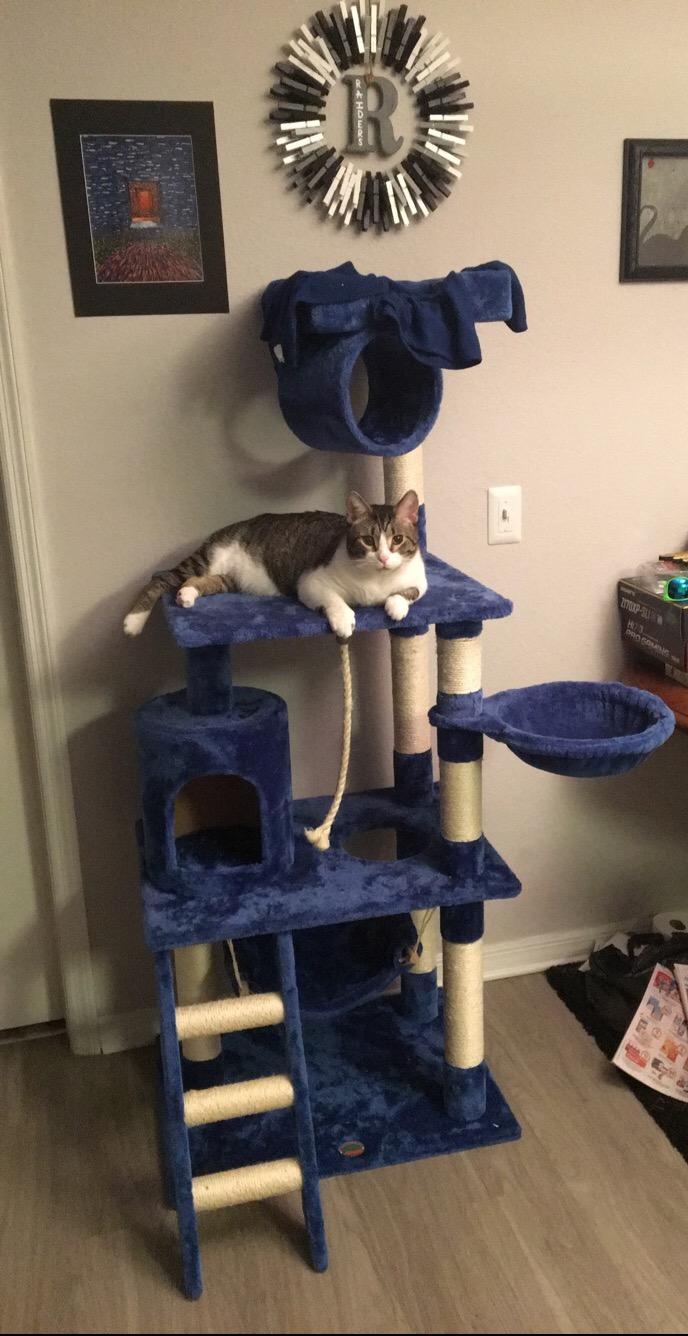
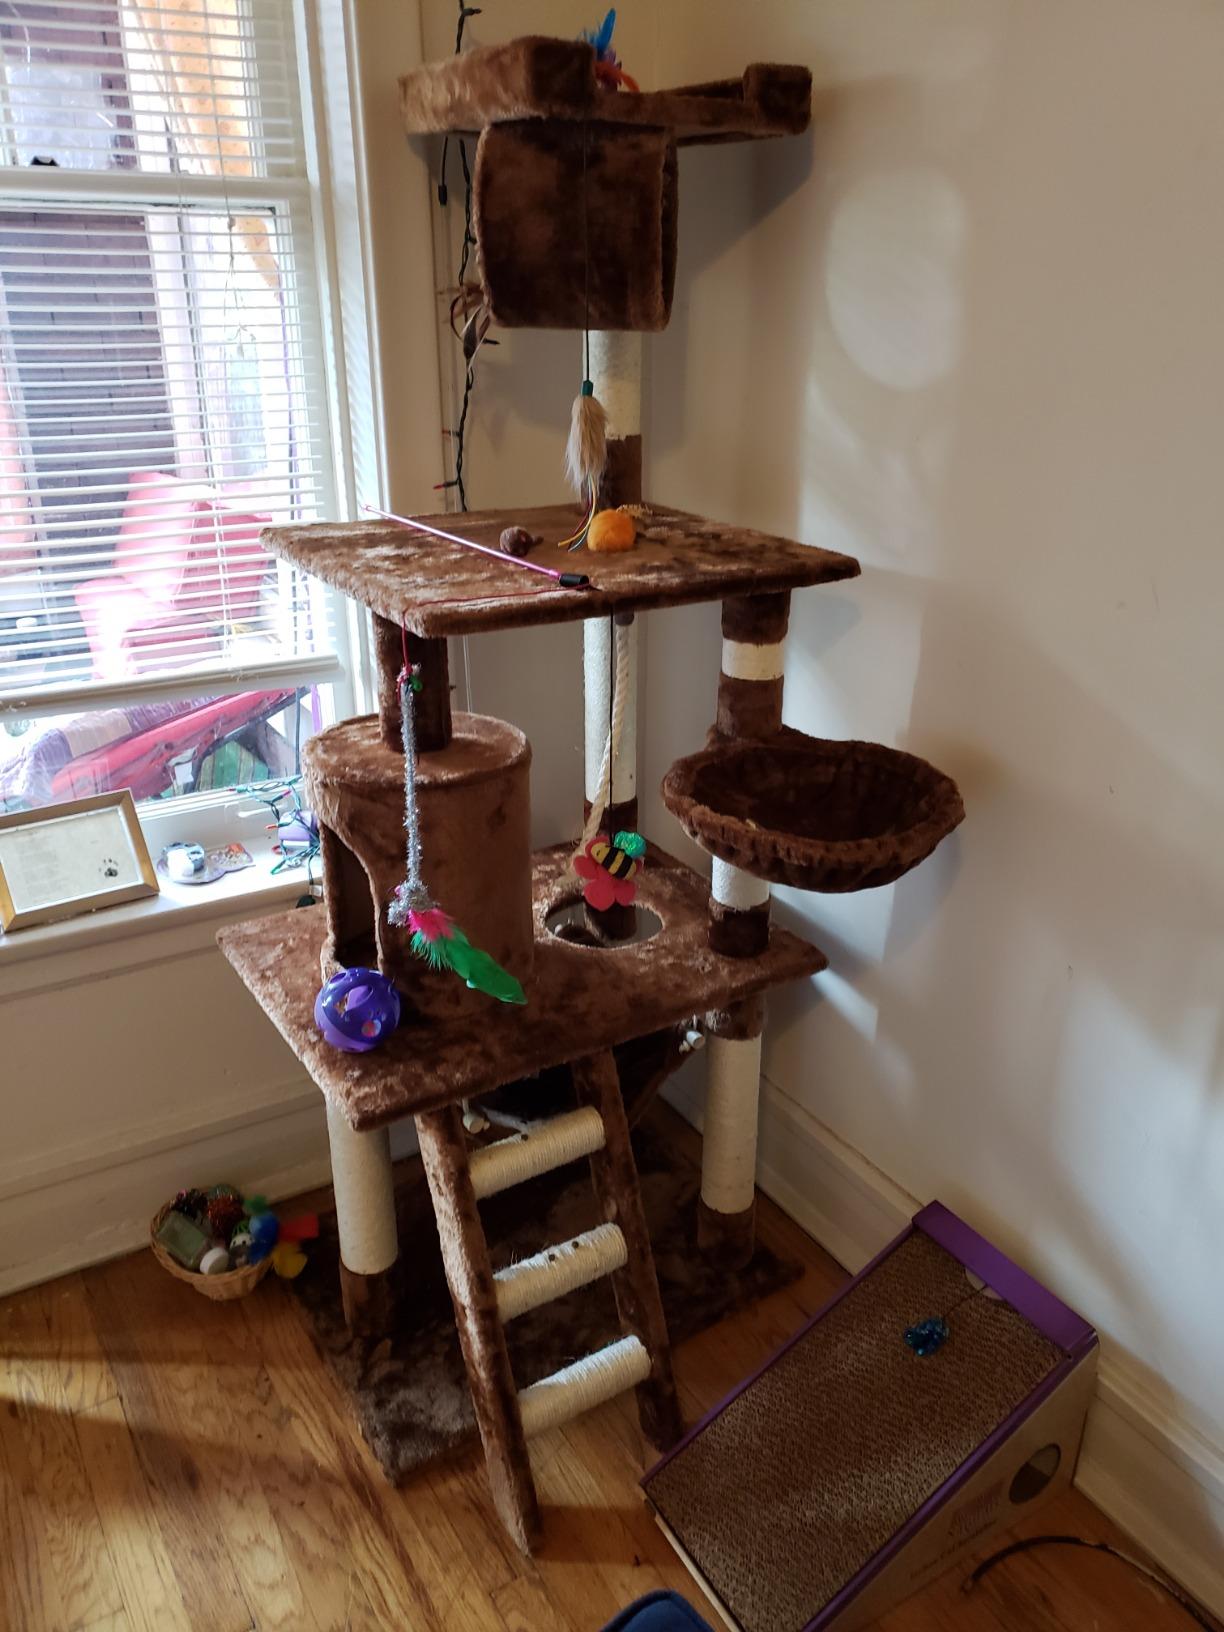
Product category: items_cat tree
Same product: no